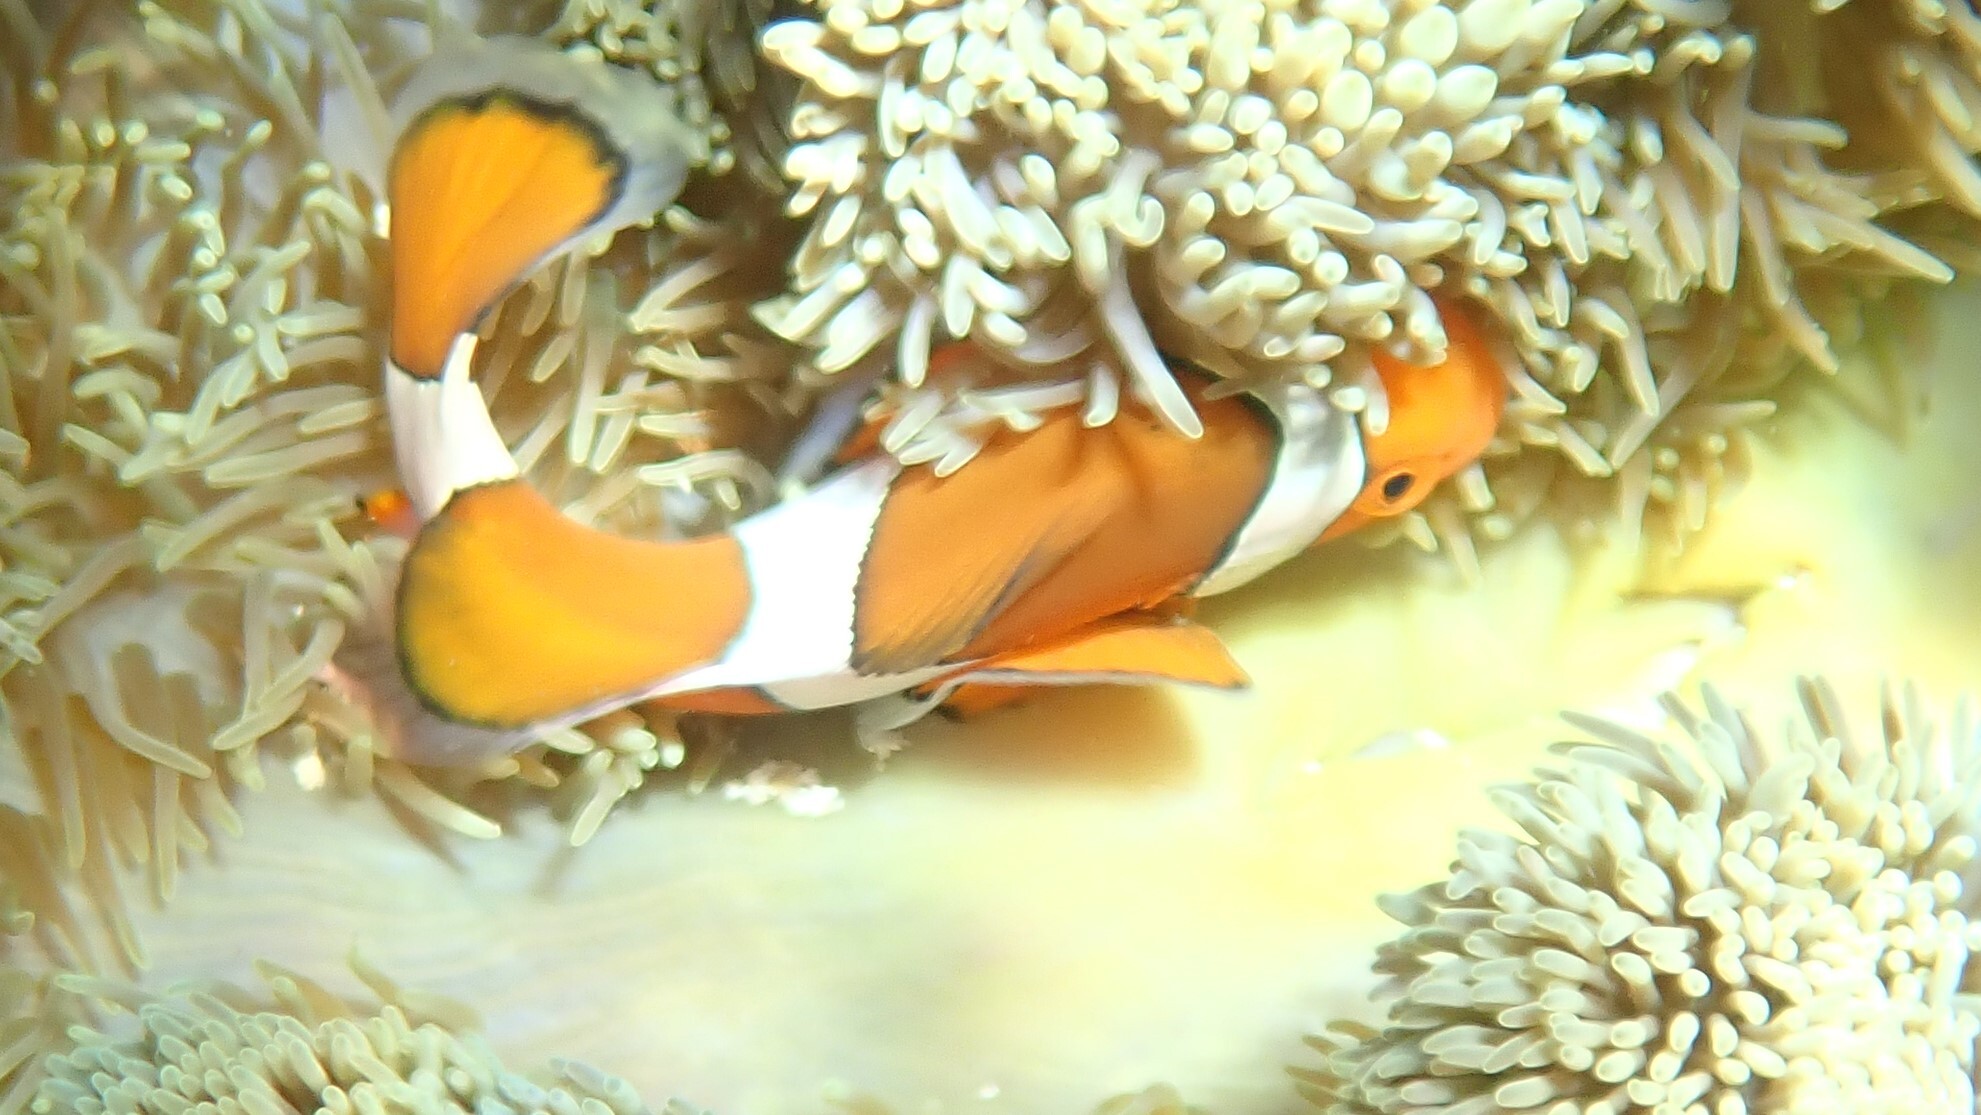
Amphiprion ocellaris (Ocellaris Anemonefish)